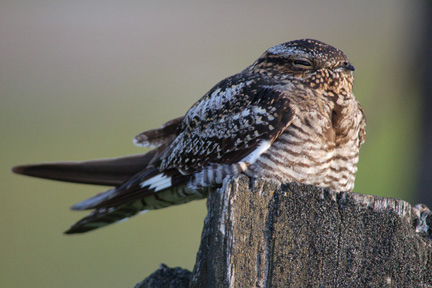
this bird is round, with a small head and has a multitude of colorings on its breast, wings and back ranging from brown to white.
with the brown and white speckled coloring covering the whole body, this bird has a very small beak in comparison to the body; large wing feathers and eyes lined in white feathers.
this is a brown and and white striped bird with a brown crowna bird with small eyes and wings that are brown and white.
a small bird with white and brown spotted plumage and a small black bill.
this bird has a brown and white speckled pattern on its wings and head, and a brown and white striped pattern on its belly.
this bird has wings that are brown and has a short bill
this bird has wings that are brown and has a short bill
this bird has wings that are brown and has a short bill
this bird has wings that are brown and has a fat belly
Species: Nighthawk